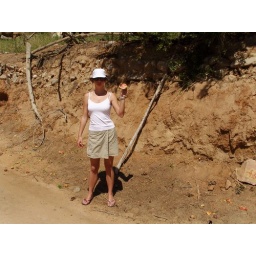
Granat apple tree by the road